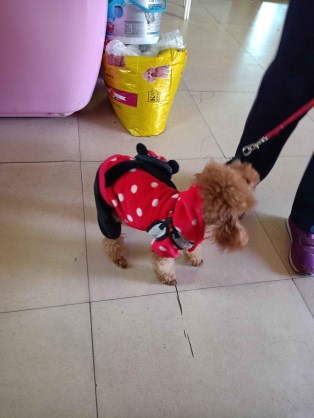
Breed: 7449-n000128-teddy